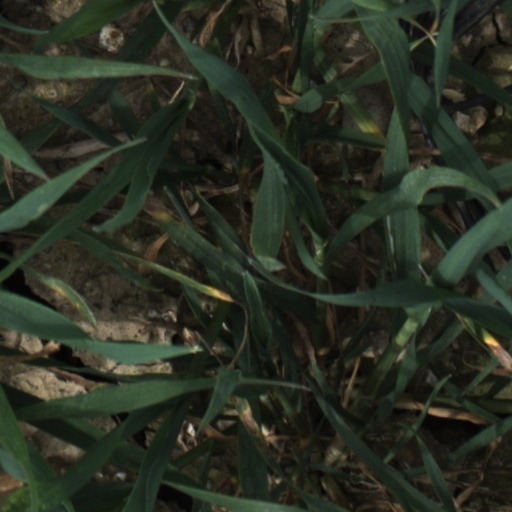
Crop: wheat